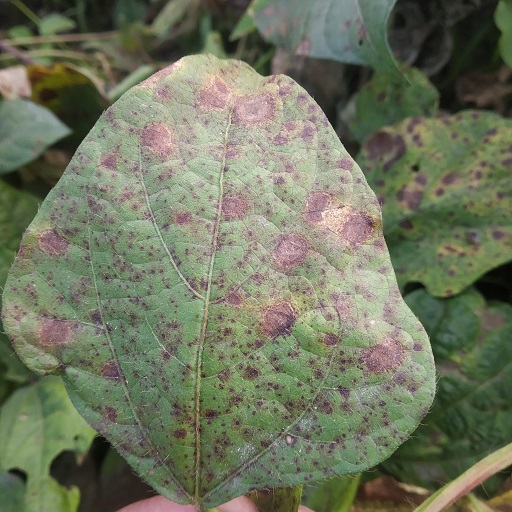
Label: Anthracnose